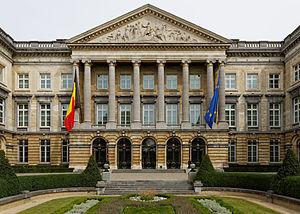
Palais de la Nation, Bruxelles, Belgique
Le Conseil souverain de Brabant était le tribunal suprême du duché de Brabant, en vertu de la Charte de Cortenbergh de 1312.
La Constitution belge actuelle est la seule et unique norme juridique suprême qu'ait jamais eu la Belgique. Elle est dite « Constitution du 7 février 1831 » ou « Constitution du 17 février 1994 » car elle a été votée le 7 février 1831 par le Congrès national mais elle a été coordonnée le 17 février 1994.